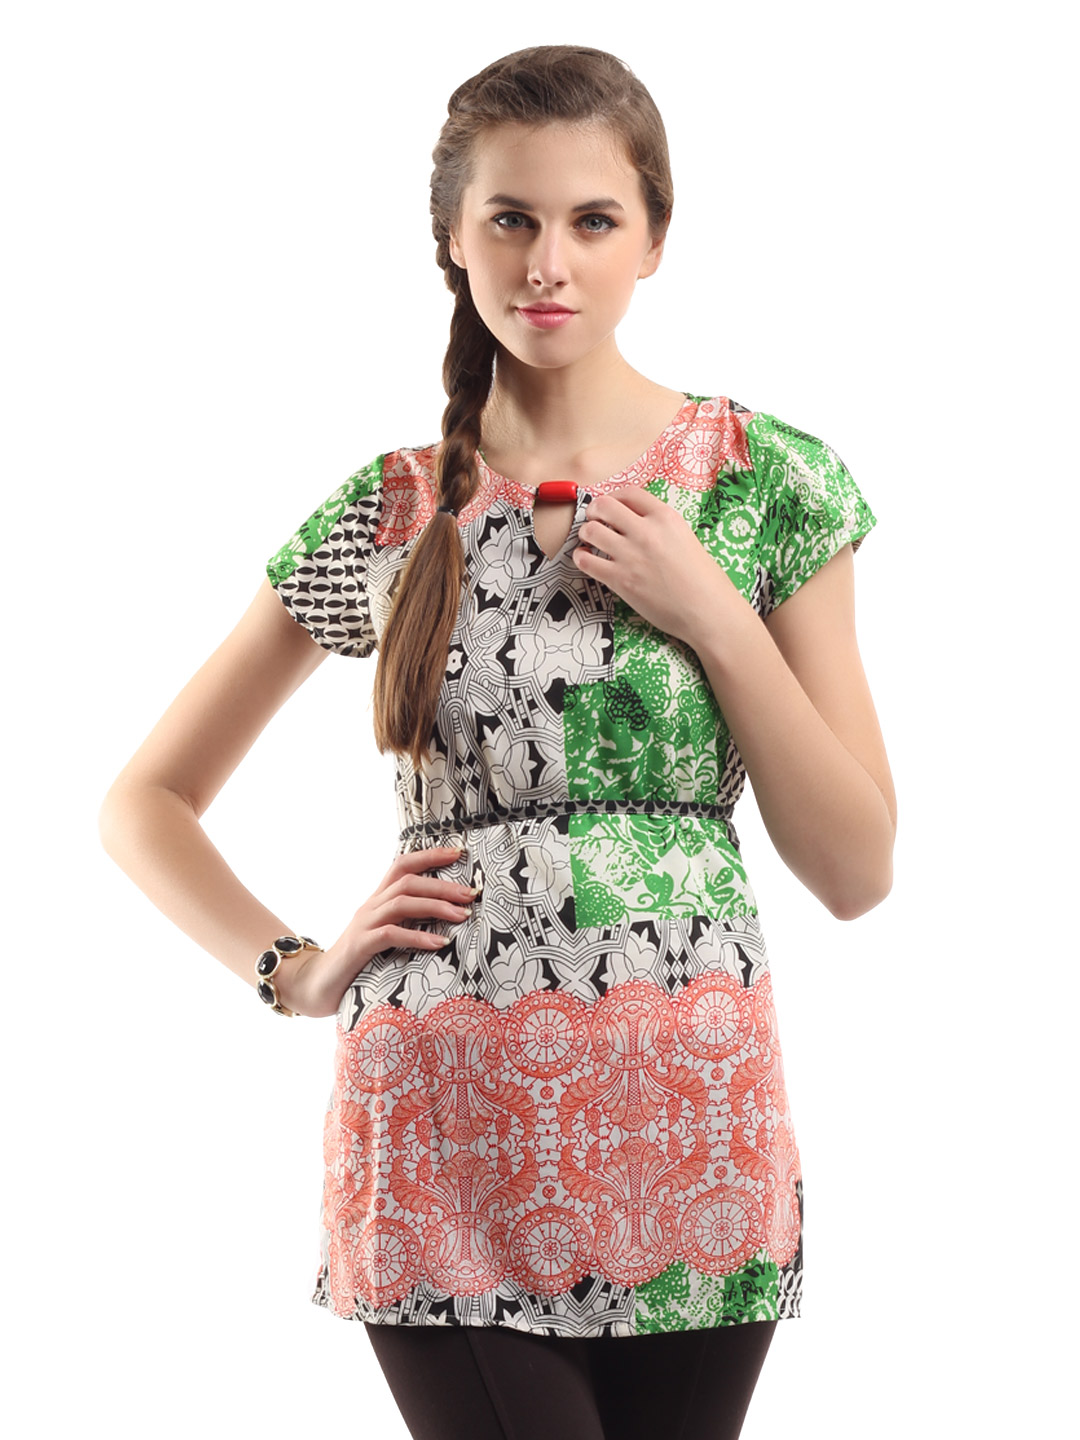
109F Women Multicoloured Printed Tunic
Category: Apparel / Topwear / Tunics
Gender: Women
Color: Multi
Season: Summer 2012
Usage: Casual